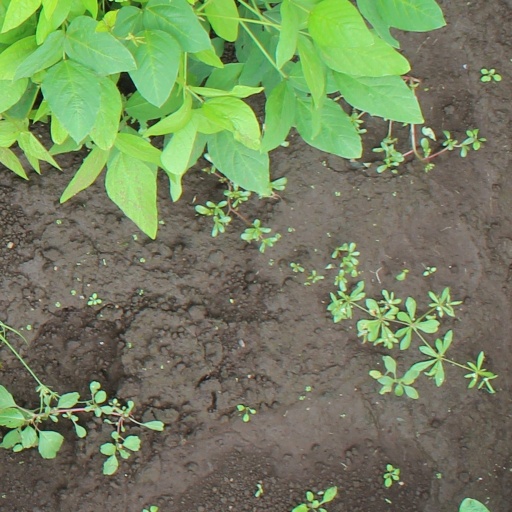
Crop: soybean